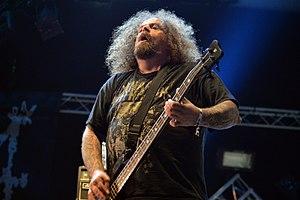
Le groupe anglais Napalm Death sur la scène Altar du Hellfest 2018.